Ranau District

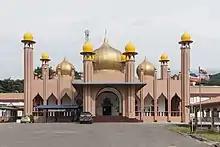
The old front façade of the "Ar-Rahman" Mosque. The mosque is currently being rebuilt due to the 2015 earthquake.

Ranau was the centre of Malaysian copper, gold and silver mining from 1975 to 1999. The Mamut Copper Mine at the slopes of Mount Kinabalu was an open cast mine which was operated by a joint venture of Japanese and Malaysian investors under the "Overseas Mineral Resources Development Sabah Sdn Bhd", later restructured under the name "Mamut Copper Mining Sdn Bhd. (MCM)". During the 25 years of operation, the Mamut Copper Mine was responsible for 50% of the gold and 90% of the silver production in Malaysia. In its booming years, MCM was mining an annual production of 25,000 tons of copper in Ranau.